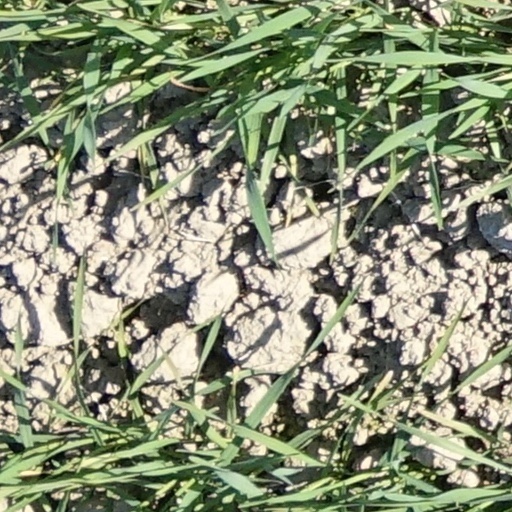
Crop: wheat